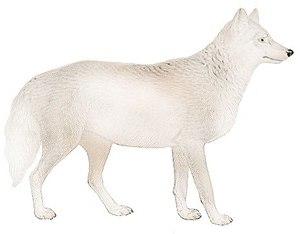
Un loup blanc est un Loup gris dont la robe est globalement blanche. Fréquent chez cette espèce, ce phénotype se retrouve chez les sous-espèces suivantes : le Loup arctique, le Loup de la terre de Baffin, le Loup d'Alaska, le Loup de la toundra d'Alaska et le Loup de Terre-Neuve. Cette couleur est moins présente chez le Loup de Vancouver et le Dingo.